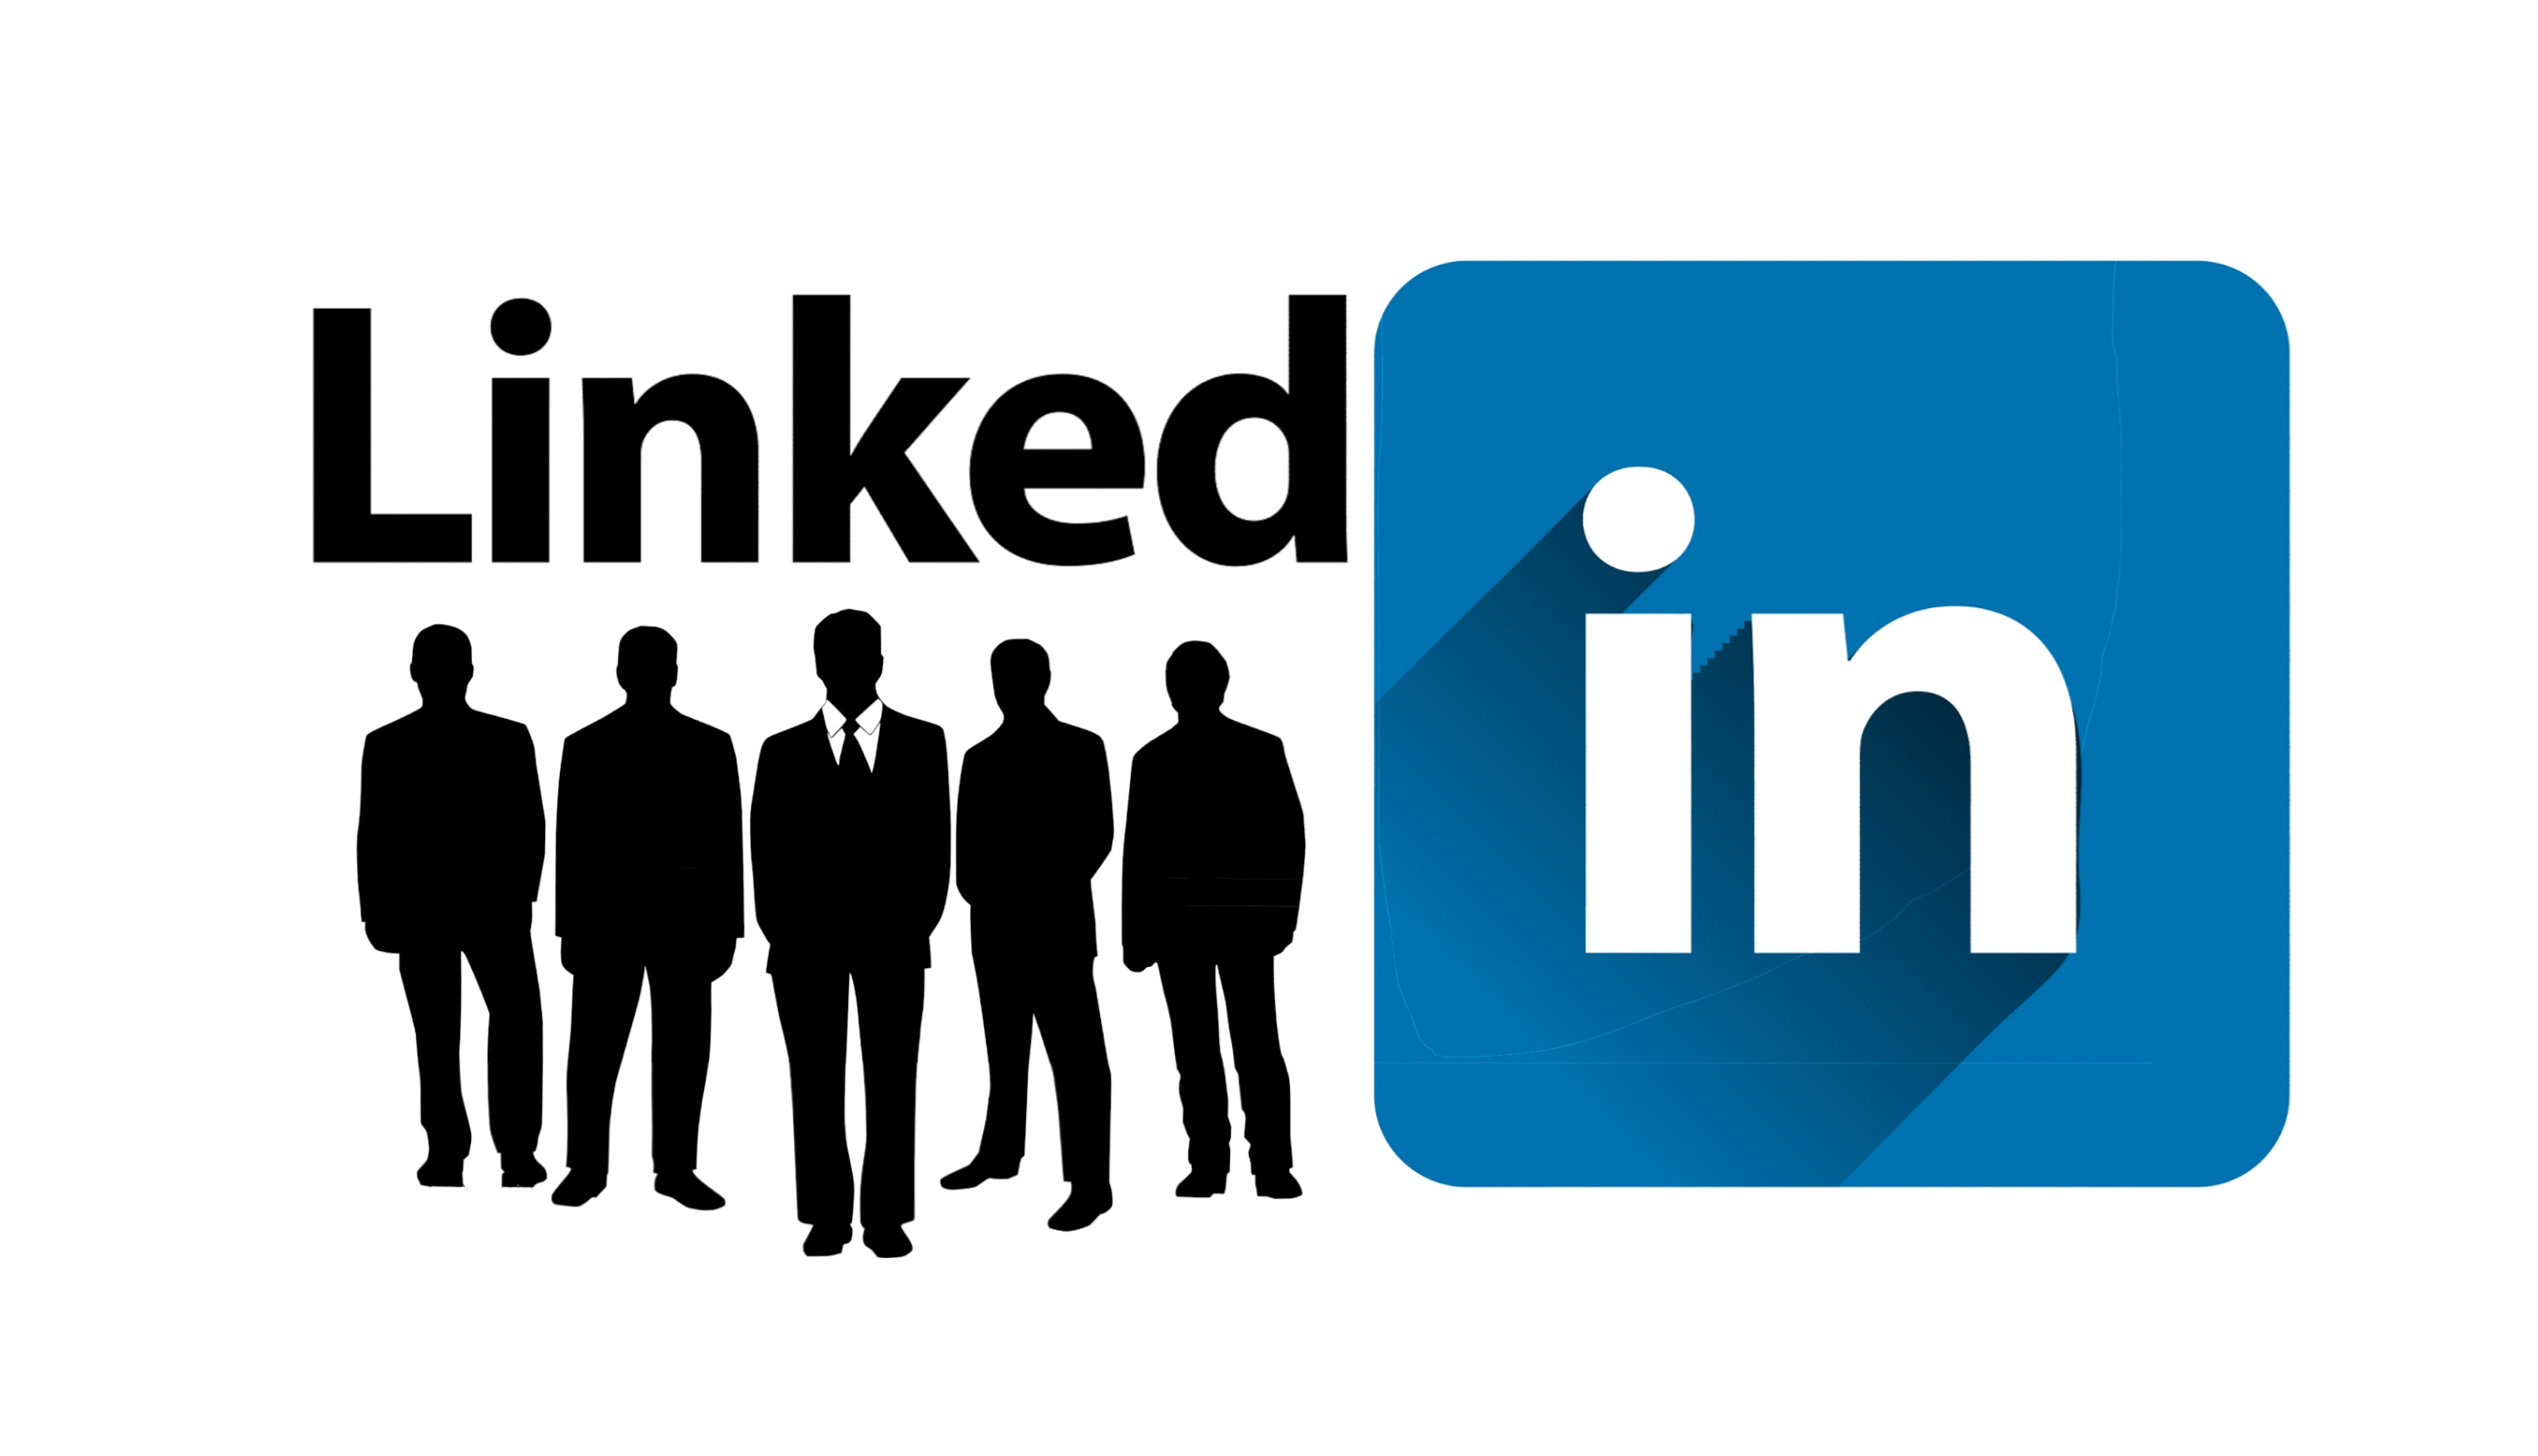
silhouette, linkedin, businessman, meeting, online, job fair, browser, business, communication, digital internet, logo, marketing, media, multimedia, net, network, page, professional, profile, service, site, social, web, website, world, www, text, product, font, human behavior, brand, graphics, graphic design, organization